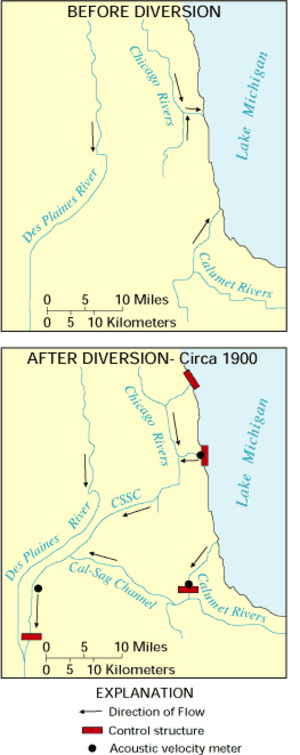
La rivière Chicago est un système de cours d'eau et de canaux d'une longueur combinée de 251 kilomètres qui traverse la ville de Chicago, y compris son centre-ville dont le Loop. Bien qu'elle ne soit pas particulièrement longue, la rivière est remarquable car c'est l'une des raisons de l'importance géographique de Chicago : le portage de Chicago qui lui est lié constitue un lien entre les Grands Lacs et le bassin versant du fleuve Mississippi, et de fait le golfe du Mexique.
Le Chicago Sanitary and Ship Canal est un canal situé dans la région de Chicago aux États-Unis, seule voie navigable permettant de relier les Grands Lacs au Mississippi.
La rivière Calumet est un cours d'eau qui coule au sud de la ville de Chicago dans les États de l'Illinois et de l'Indiana aux États-Unis. Cette rivière est divisée en deux bras, Petit-Calumet et Grand-Calumet, qui se rejoignent en amont du lac Michigan. La Chicago Skyway, autoroute longue de 12,6 km qui relie l'Interstate 90 à la Dan Ryan Expressway enjambe cette rivière.